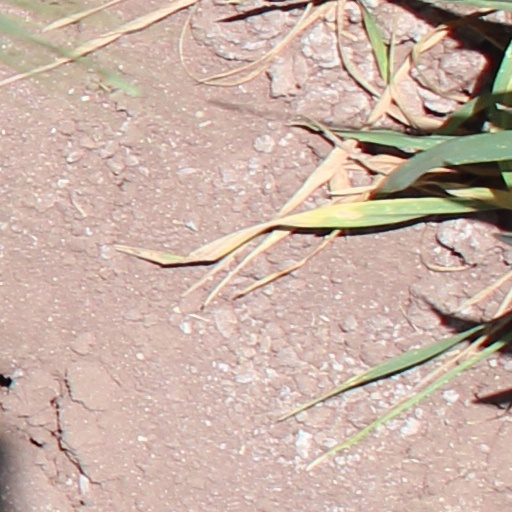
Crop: wheat